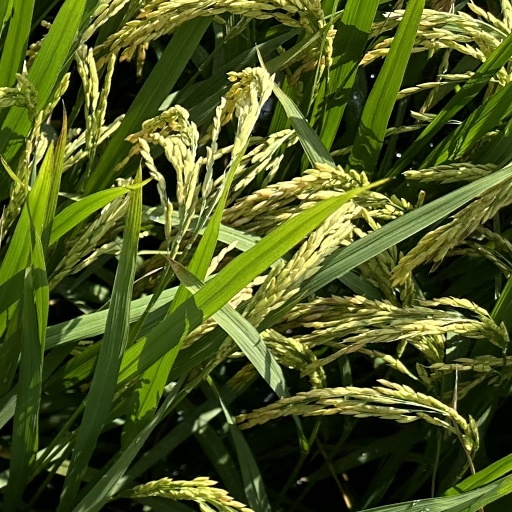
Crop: rice